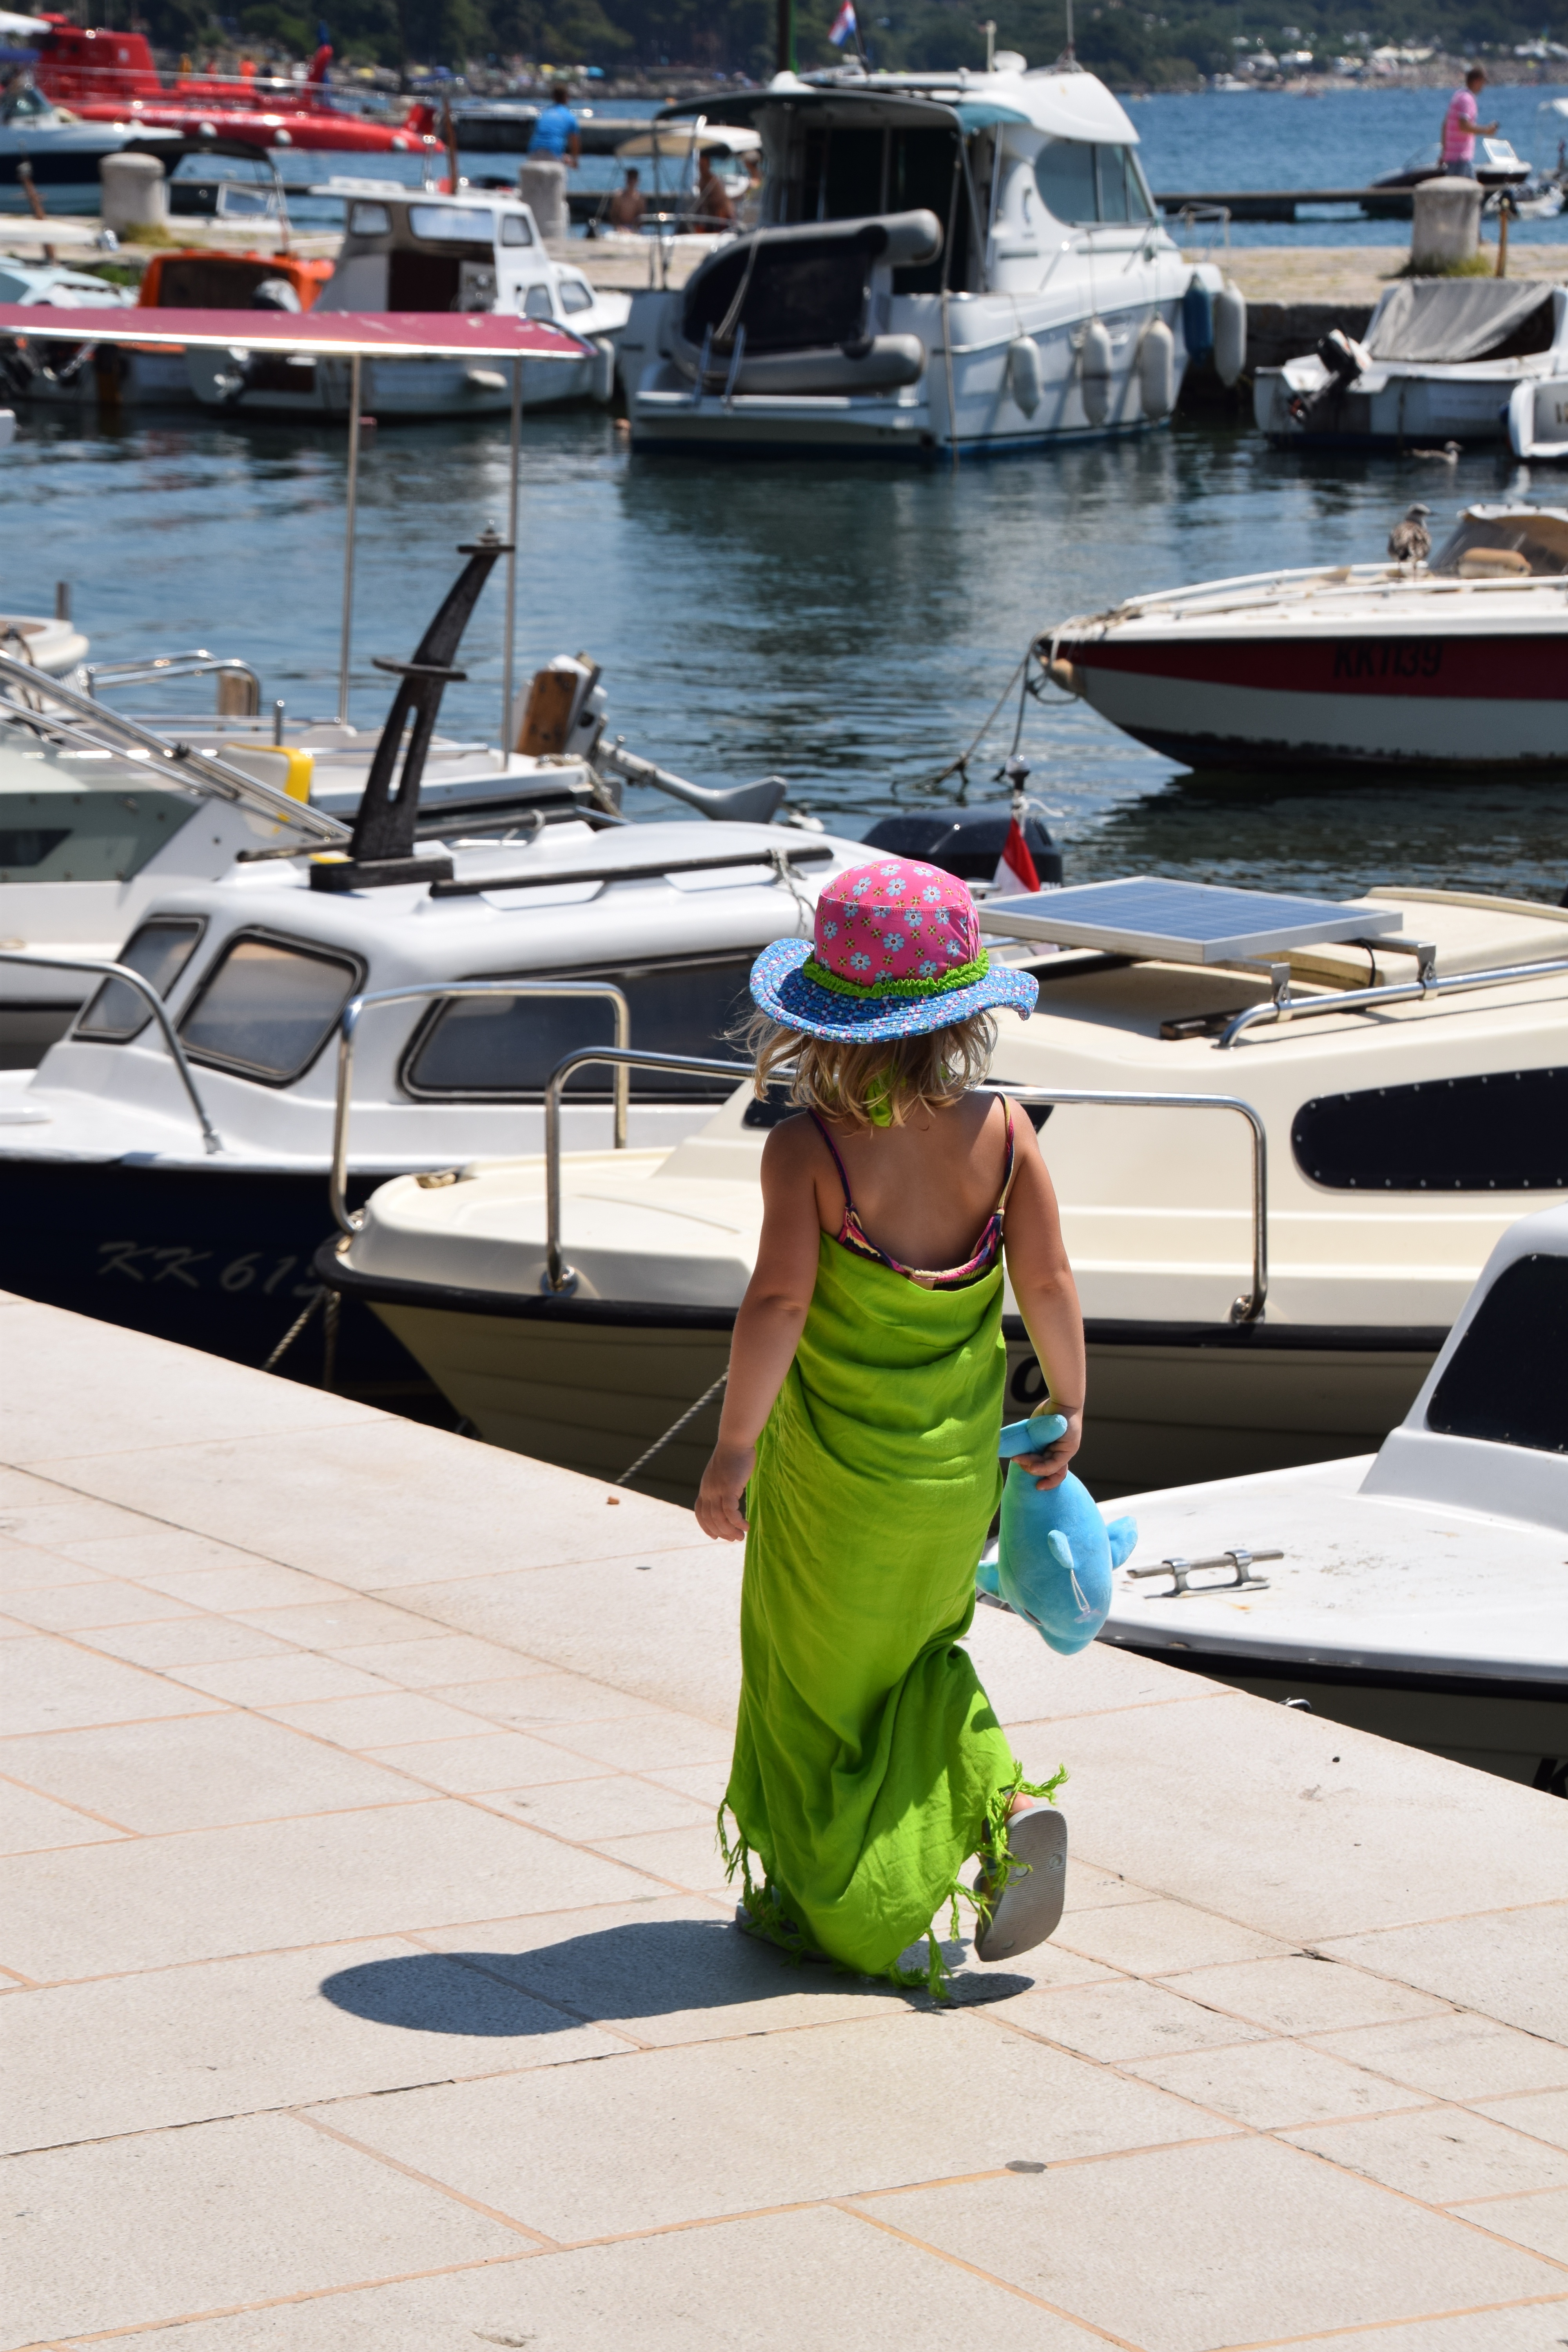
sea, vacation, vehicle, child, boats